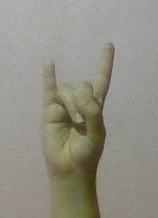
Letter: la